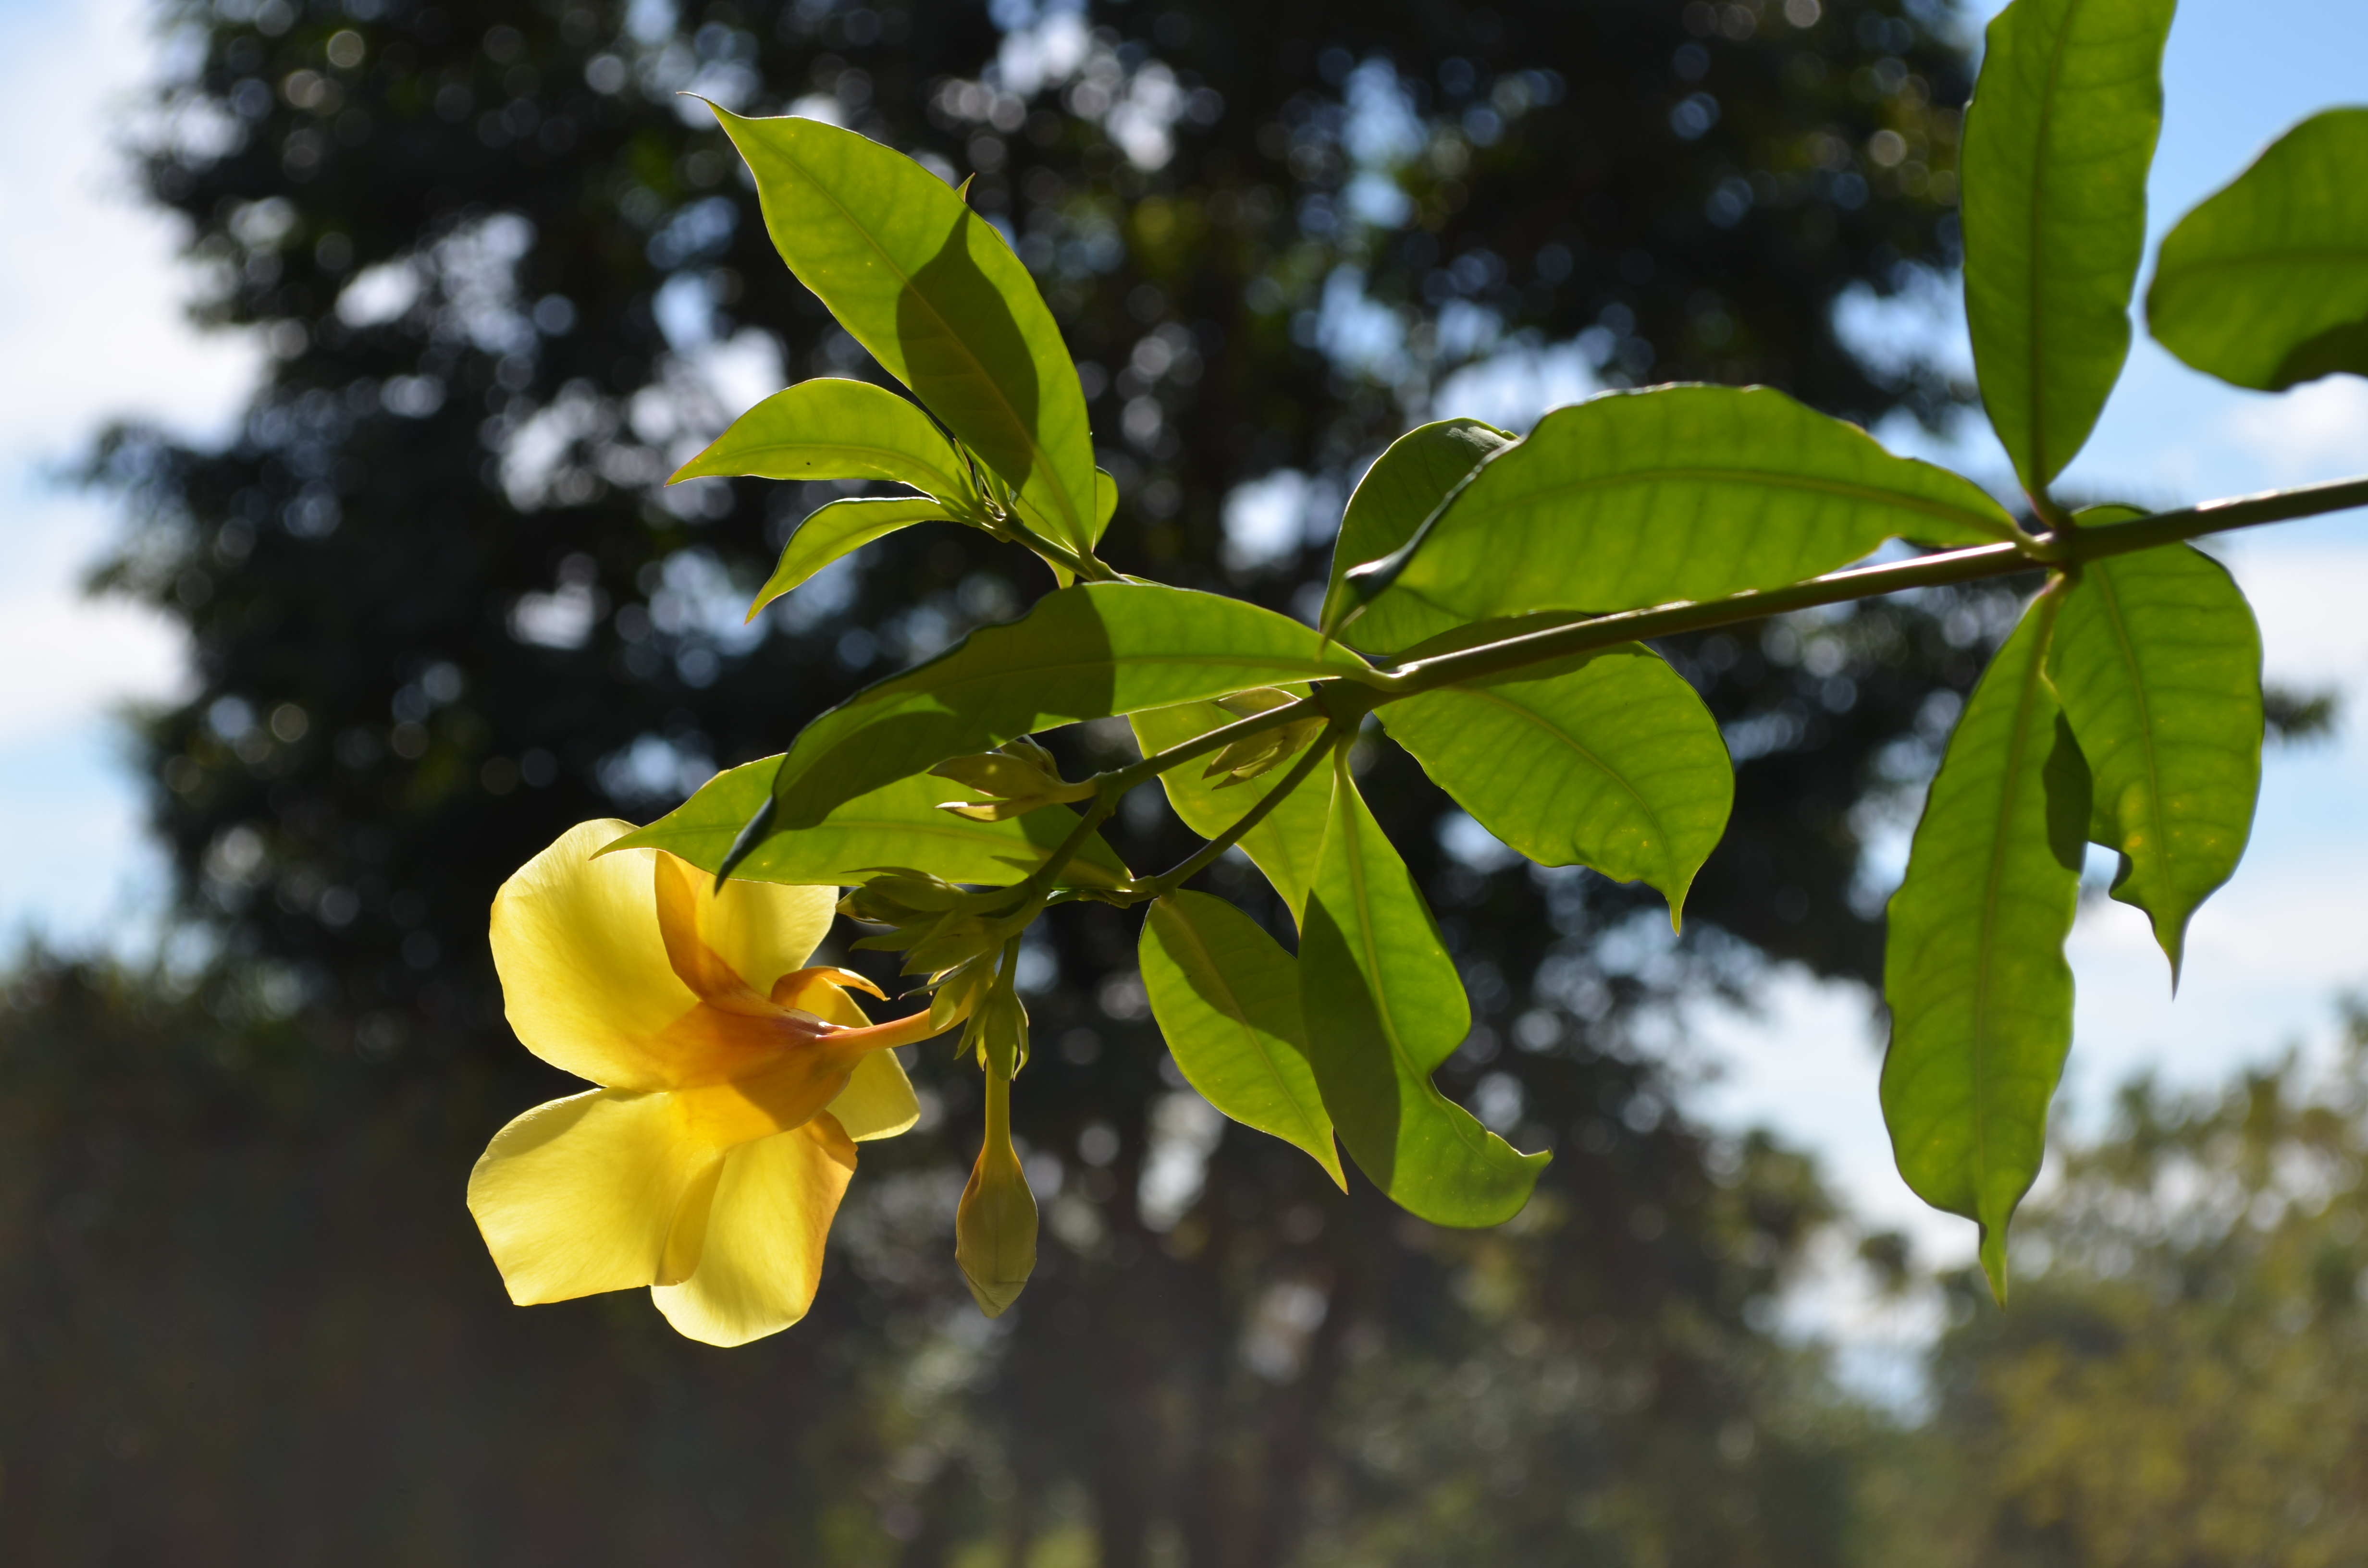
tree, nature, branch, blossom, plant, sunlight, leaf, flower, food, green, produce, autumn, botany, yellow, flora, shrub, deciduous, macro photography, flowering plant, maidenhair tree, woody plant, land plant